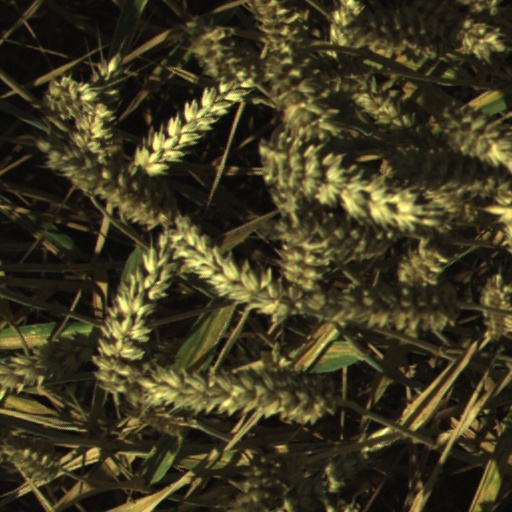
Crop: wheat